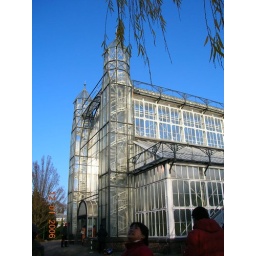
Part of the green houses in Botanishe Garten